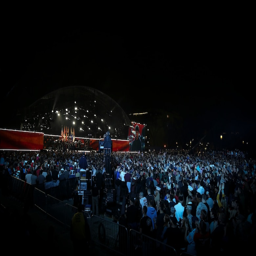
actress and person performs the national anthem at the start .